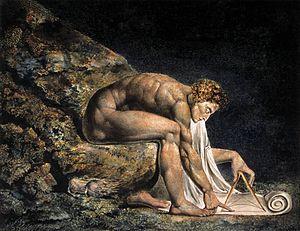
Dans la mythologie de William Blake, Urizen est l’incarnation de la sagesse conventionnelle et de la loi. Il est habituellement représenté sous la forme d’un vieil homme barbu, portant parfois des outils d’architecte pour créer et contenir l’Univers. On le retrouve aussi parfois avec des filets dans lesquels il piège les hommes dans les toiles de la loi et de la sagesse populaire. Dans de nombreux livres de Blake, il est dessiné avec quatre livres représentant les lois qu’il impose à l’humanité.